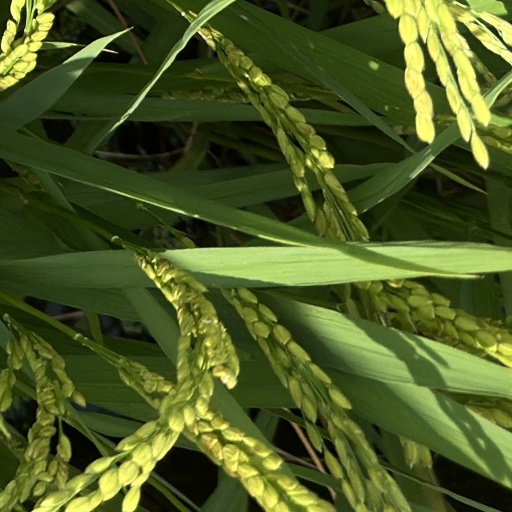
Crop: rice